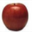
Label: apple